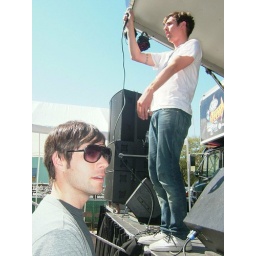
Best seats in the house